Sky position (RA, Dec in degrees): 191.636, 20.629
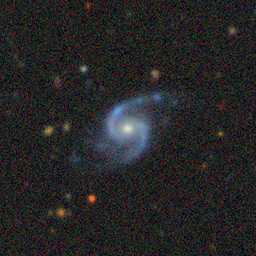
Galaxy morphology: Unbarred Loose Spiral Galaxies